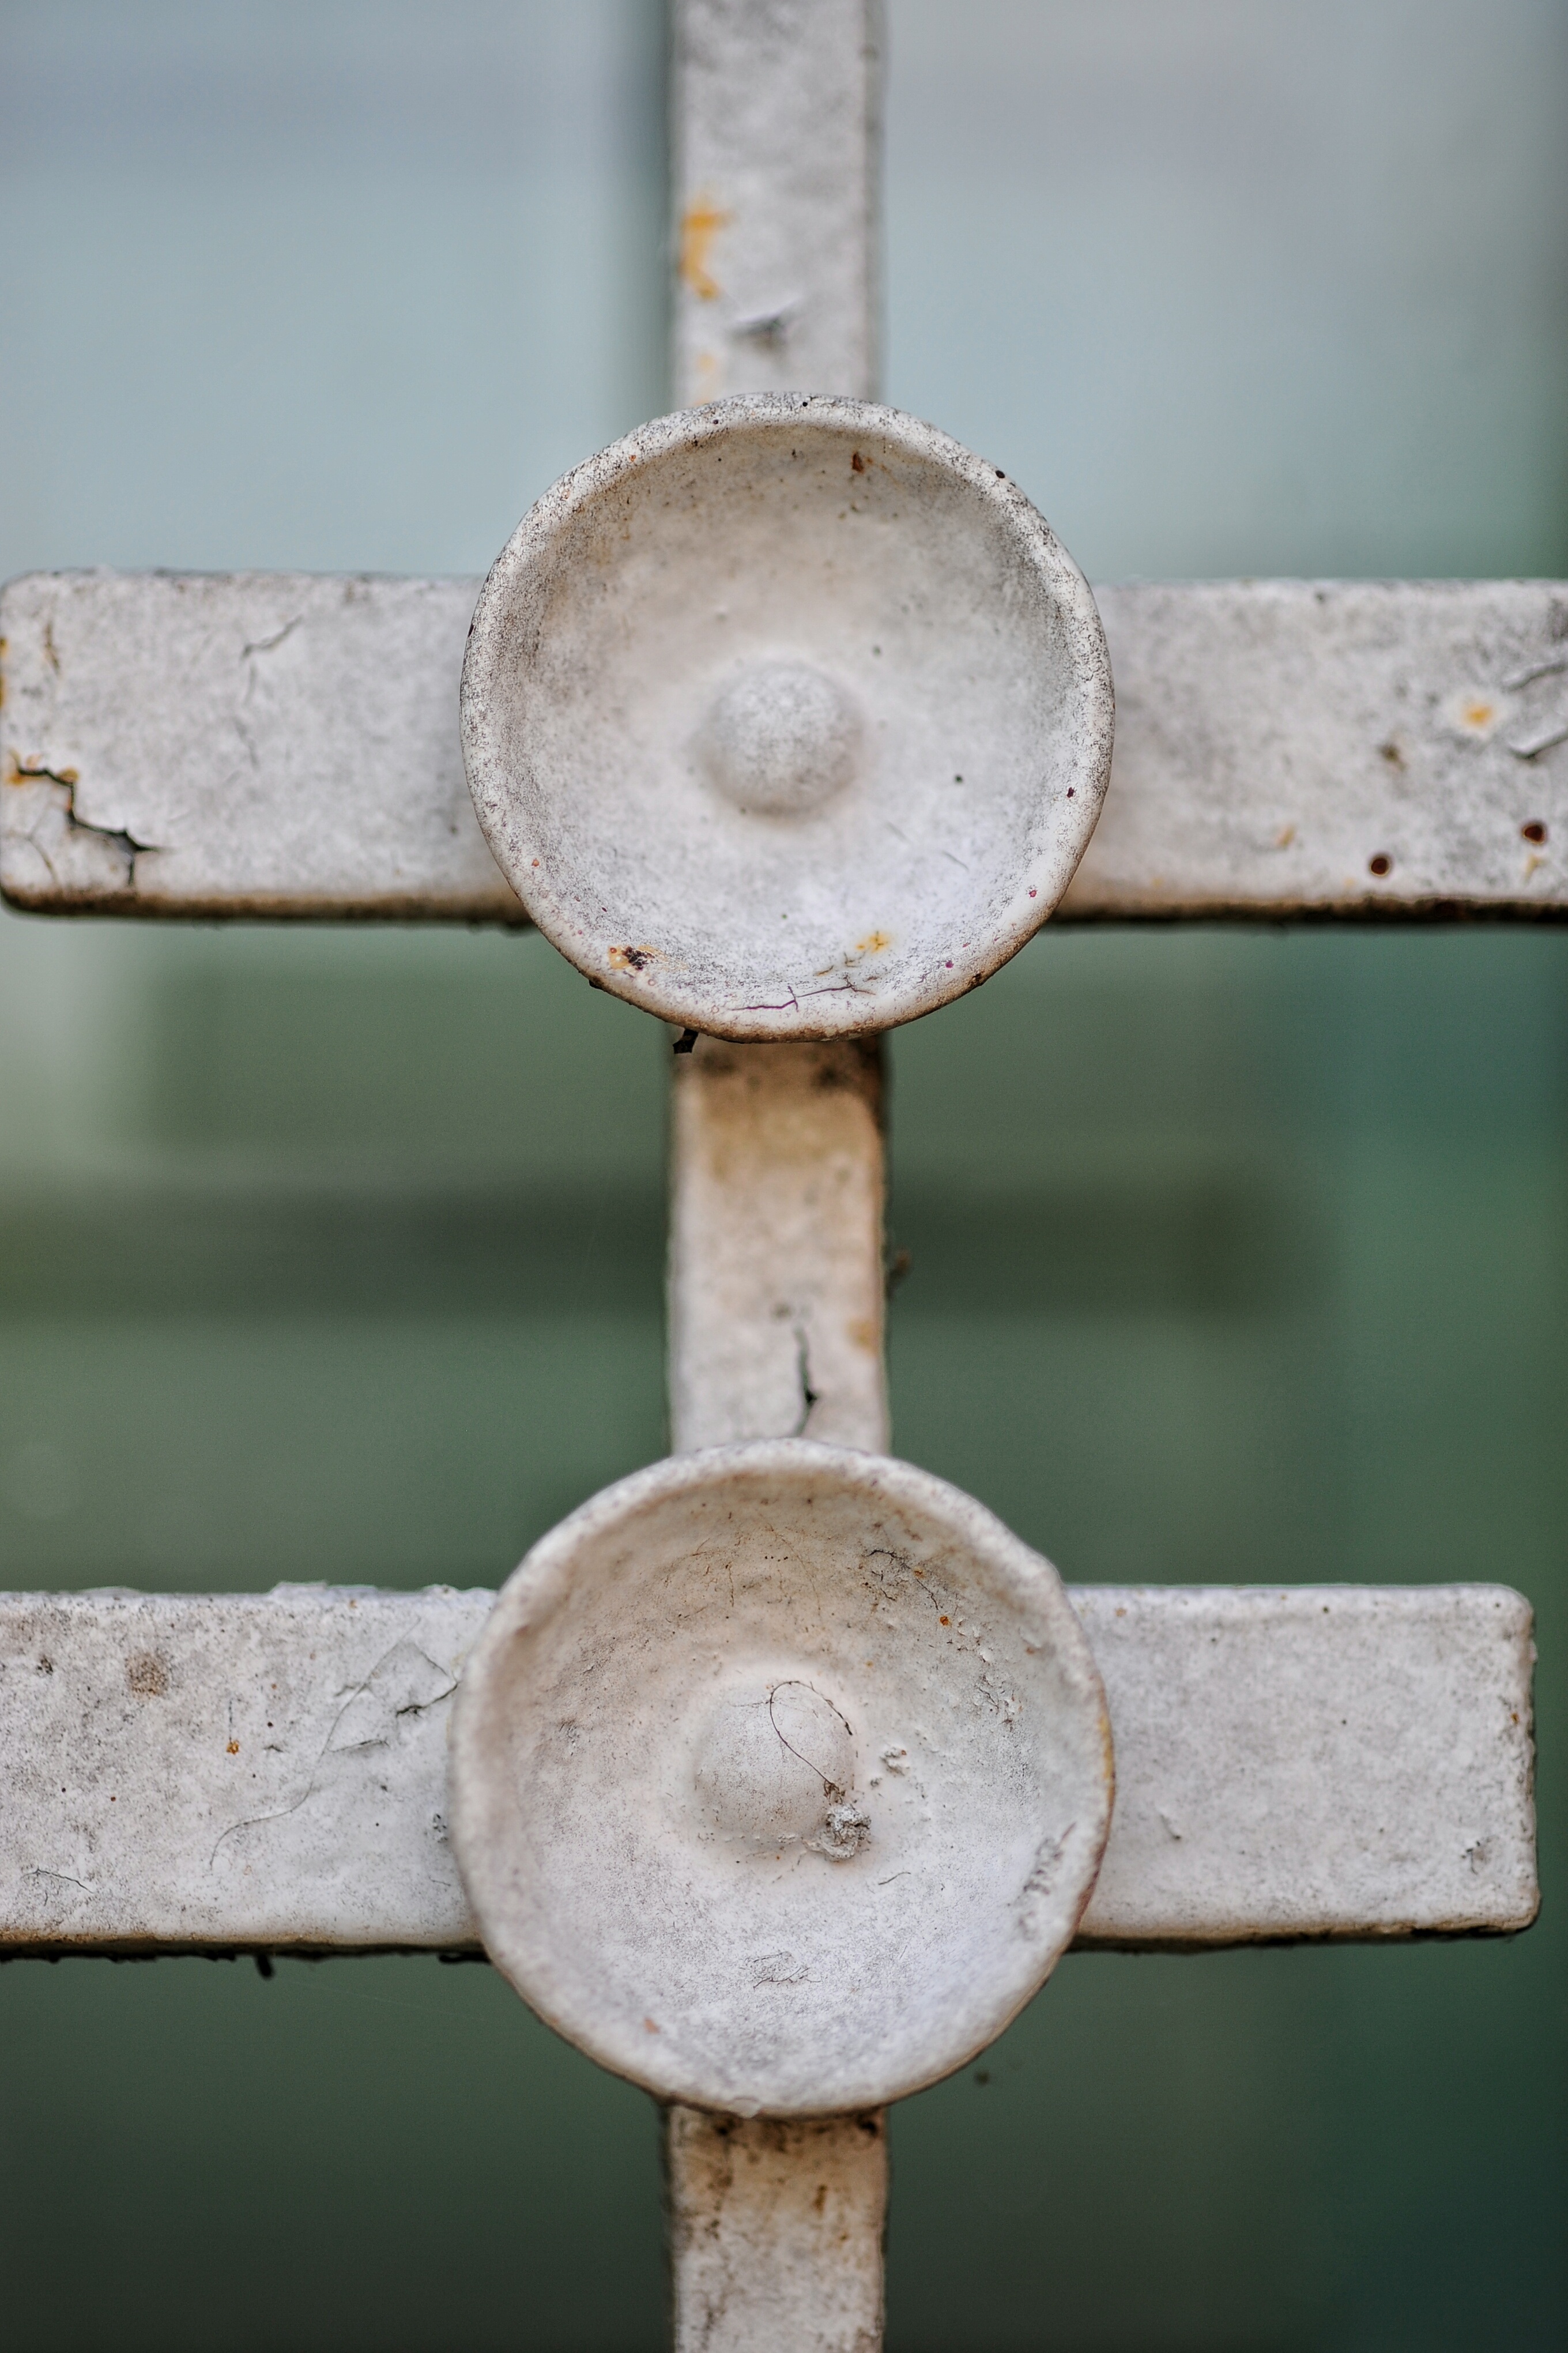
wood, texture, rust, green, color, paint, lighting, close up, product, drawing, iron, the framework